American services and supply in the Siegfried Line campaign

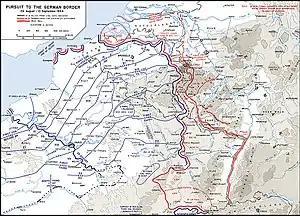
Allied pursuit to the German border, 26 August to 10 September 1944. Note the terrain confronting the American forces.

British General Sir Bernard Montgomery, the commander of the British 21st Army Group, remained in command of all ground forces, British and American, until 1 September, when the Supreme Allied Commander, General Dwight D. Eisenhower, opened his Supreme Headquarters, Allied Expeditionary Force (SHAEF) in France, and assumed direct command of the ground forces. This brought not just the 12th and 21st Army Groups under Eisenhower's direct command, but also Lieutenant General John C. H. Lee's Communications Zone (COMZ). Until then, Bradley had exercised control over the Communications Zone as the senior American commander on the continent. As such, he had prescribed stock levels in the depots and priorities for the delivery of supplies, and apportioned service units between the armies and the Communications Zone. Bradley believed that as the senior operational commander he should exercise such authority, as was the case in the British forces but, under the American organization, COMZ headquarters also functioned as that of the European Theater of Operations, United States Army (ETOUSA).